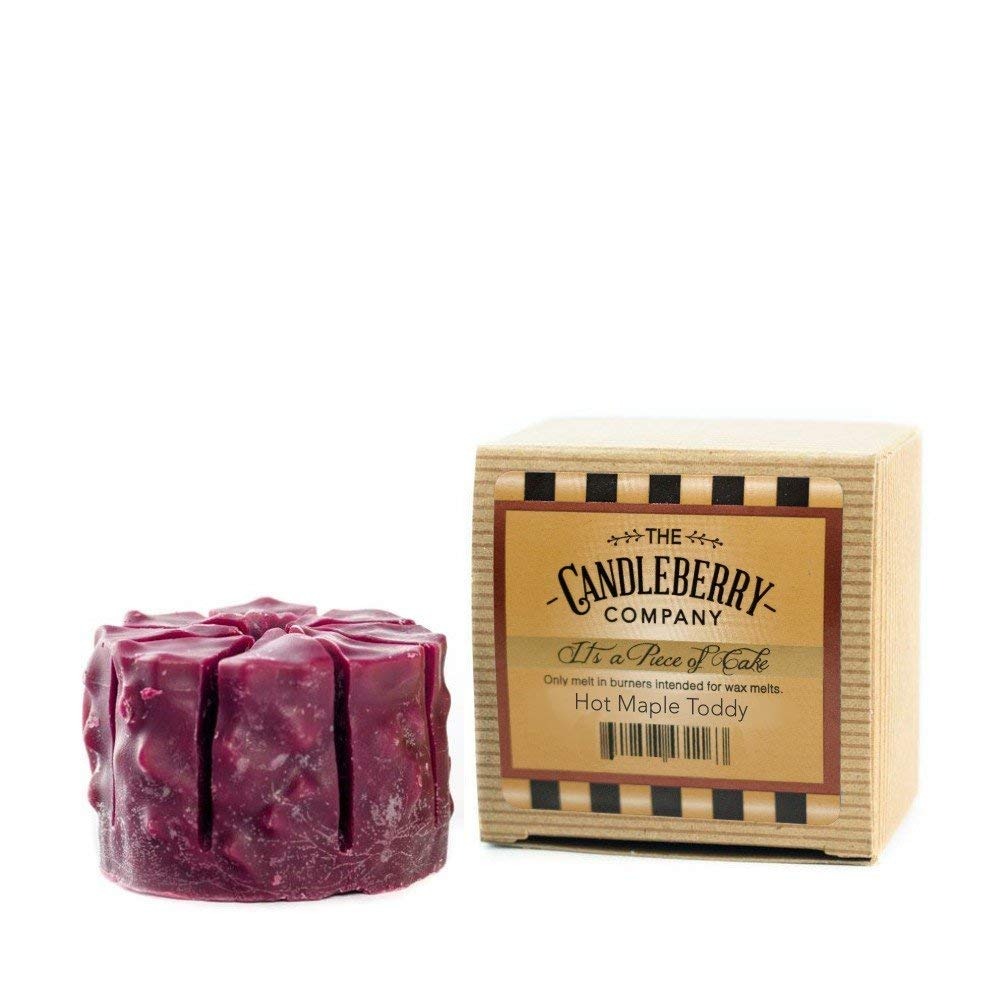
Item Name: Candleberry Scented Candle Melts | Best Wax Melts for Candle Warmers | Scented Wax Melts | Cake Simmering Tart Melt
Bullet Point 1: Imagine it is a crisp fall morning and you've just gone into the kitchen following the warm rich smells that fill the air. There's the smell of pumpkin, that rich pie smell but punctuated with the nutty aroma of pecans. Together they make waffles that are waiting for the butter and the syrup and the start of a perfect autumn day.
Bullet Point 2: HIGHLY SCENTED: This wax melt tart will fill whatever room you place it in. And does this candle ever cure your senses!
Bullet Point 3: QUALITY SCENT - If you are looking for fun gifts for women in your life look no further! This candle both fills your space with life and is an odor eliminator candle.
Bullet Point 4: LONG LASTING BURN - Don't settle for cheap wax candle warmer melts that last a fraction of the time. These tarts are worth their price.
Bullet Point 5: HANDCRAFTED HERE IN AMERICA- All Candleberry candles / tarts are poured in Kentucky, USA.
Product Description: Imagine it is a crisp fall morning and you've just gone into the kitchen following the warm rich smells that fill the air. There's the smell of pumpkin, that rich pie smell but punctuated with the nutty aroma of pecans. Together they make waffles that are waiting for the butter and the syrup and the start of a perfect autumn day. Burn Time: 12-30 hours
Value: nan
Unit: None

Price: 12.99